Patty Cannon

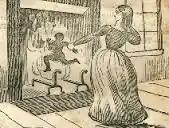
Cannon holding a black child, by the arm, into a fireplace, from the 1841 book, "Narrative and confessions of Lucretia P. Cannon"

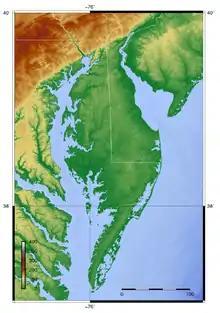
The Delmarva Peninsula of Maryland and Delaware, where the Cannon–Johnson Gang committed most of their kidnapping illegal slave trade operations. Note the white line boundary dividing the peninsula into three states which also included Virginia.

Patty Cannon, whose birth name may have been Lucretia Patricia Hanly (c. 1759/1760 or 1769 – May 11, 1829), was an illegal slave trader, serial killer, and the co-leader of the multi-racial Cannon–Johnson Gang of Maryland–Delaware. The group operated for about a decade in the early 19th century and abducted hundreds of free black people and fugitive slaves, along the Delmarva Peninsula, across multiple state lines to sell into slavery in southern states such as Alabama and Mississippi. The activity became known as the Reverse Underground Railroad.